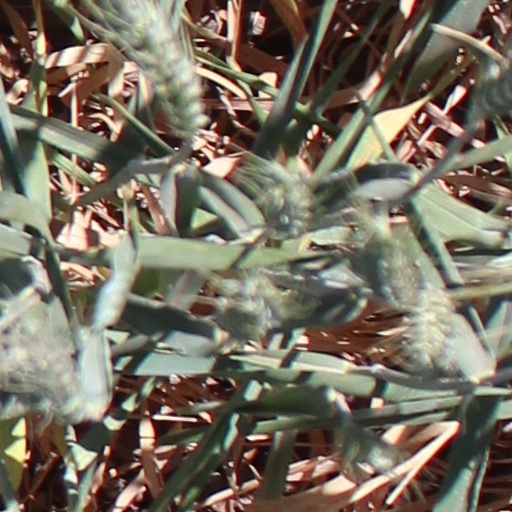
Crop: wheat